Ferrari 225 S

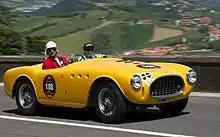
225 S Spyder by Vignale during 2012 Mille Miglia Storica

The 225 S "Colombo" V12 engine was based on the power unit from the Ferrari 212, but had the cylinders bored out a further 2 mm as opposed to an older 2.6-litre engine. The internal measurements were now of bore and stroke and the resulting total capacity was . Thanks to Lampredi's redesigned intake manifold and distribution, the power output grew from 165 PS to a at 7200 rpm. Compression ratio was 8.5:1. The engine had a single overhead camshaft per cylinder bank, actuating two valves. Fuel was fed by three Weber 36DCF carburettors. There was also a single spark plug per cylinder served by two ignition coils. A single-plate clutch and a wet sump lubrication was installed.